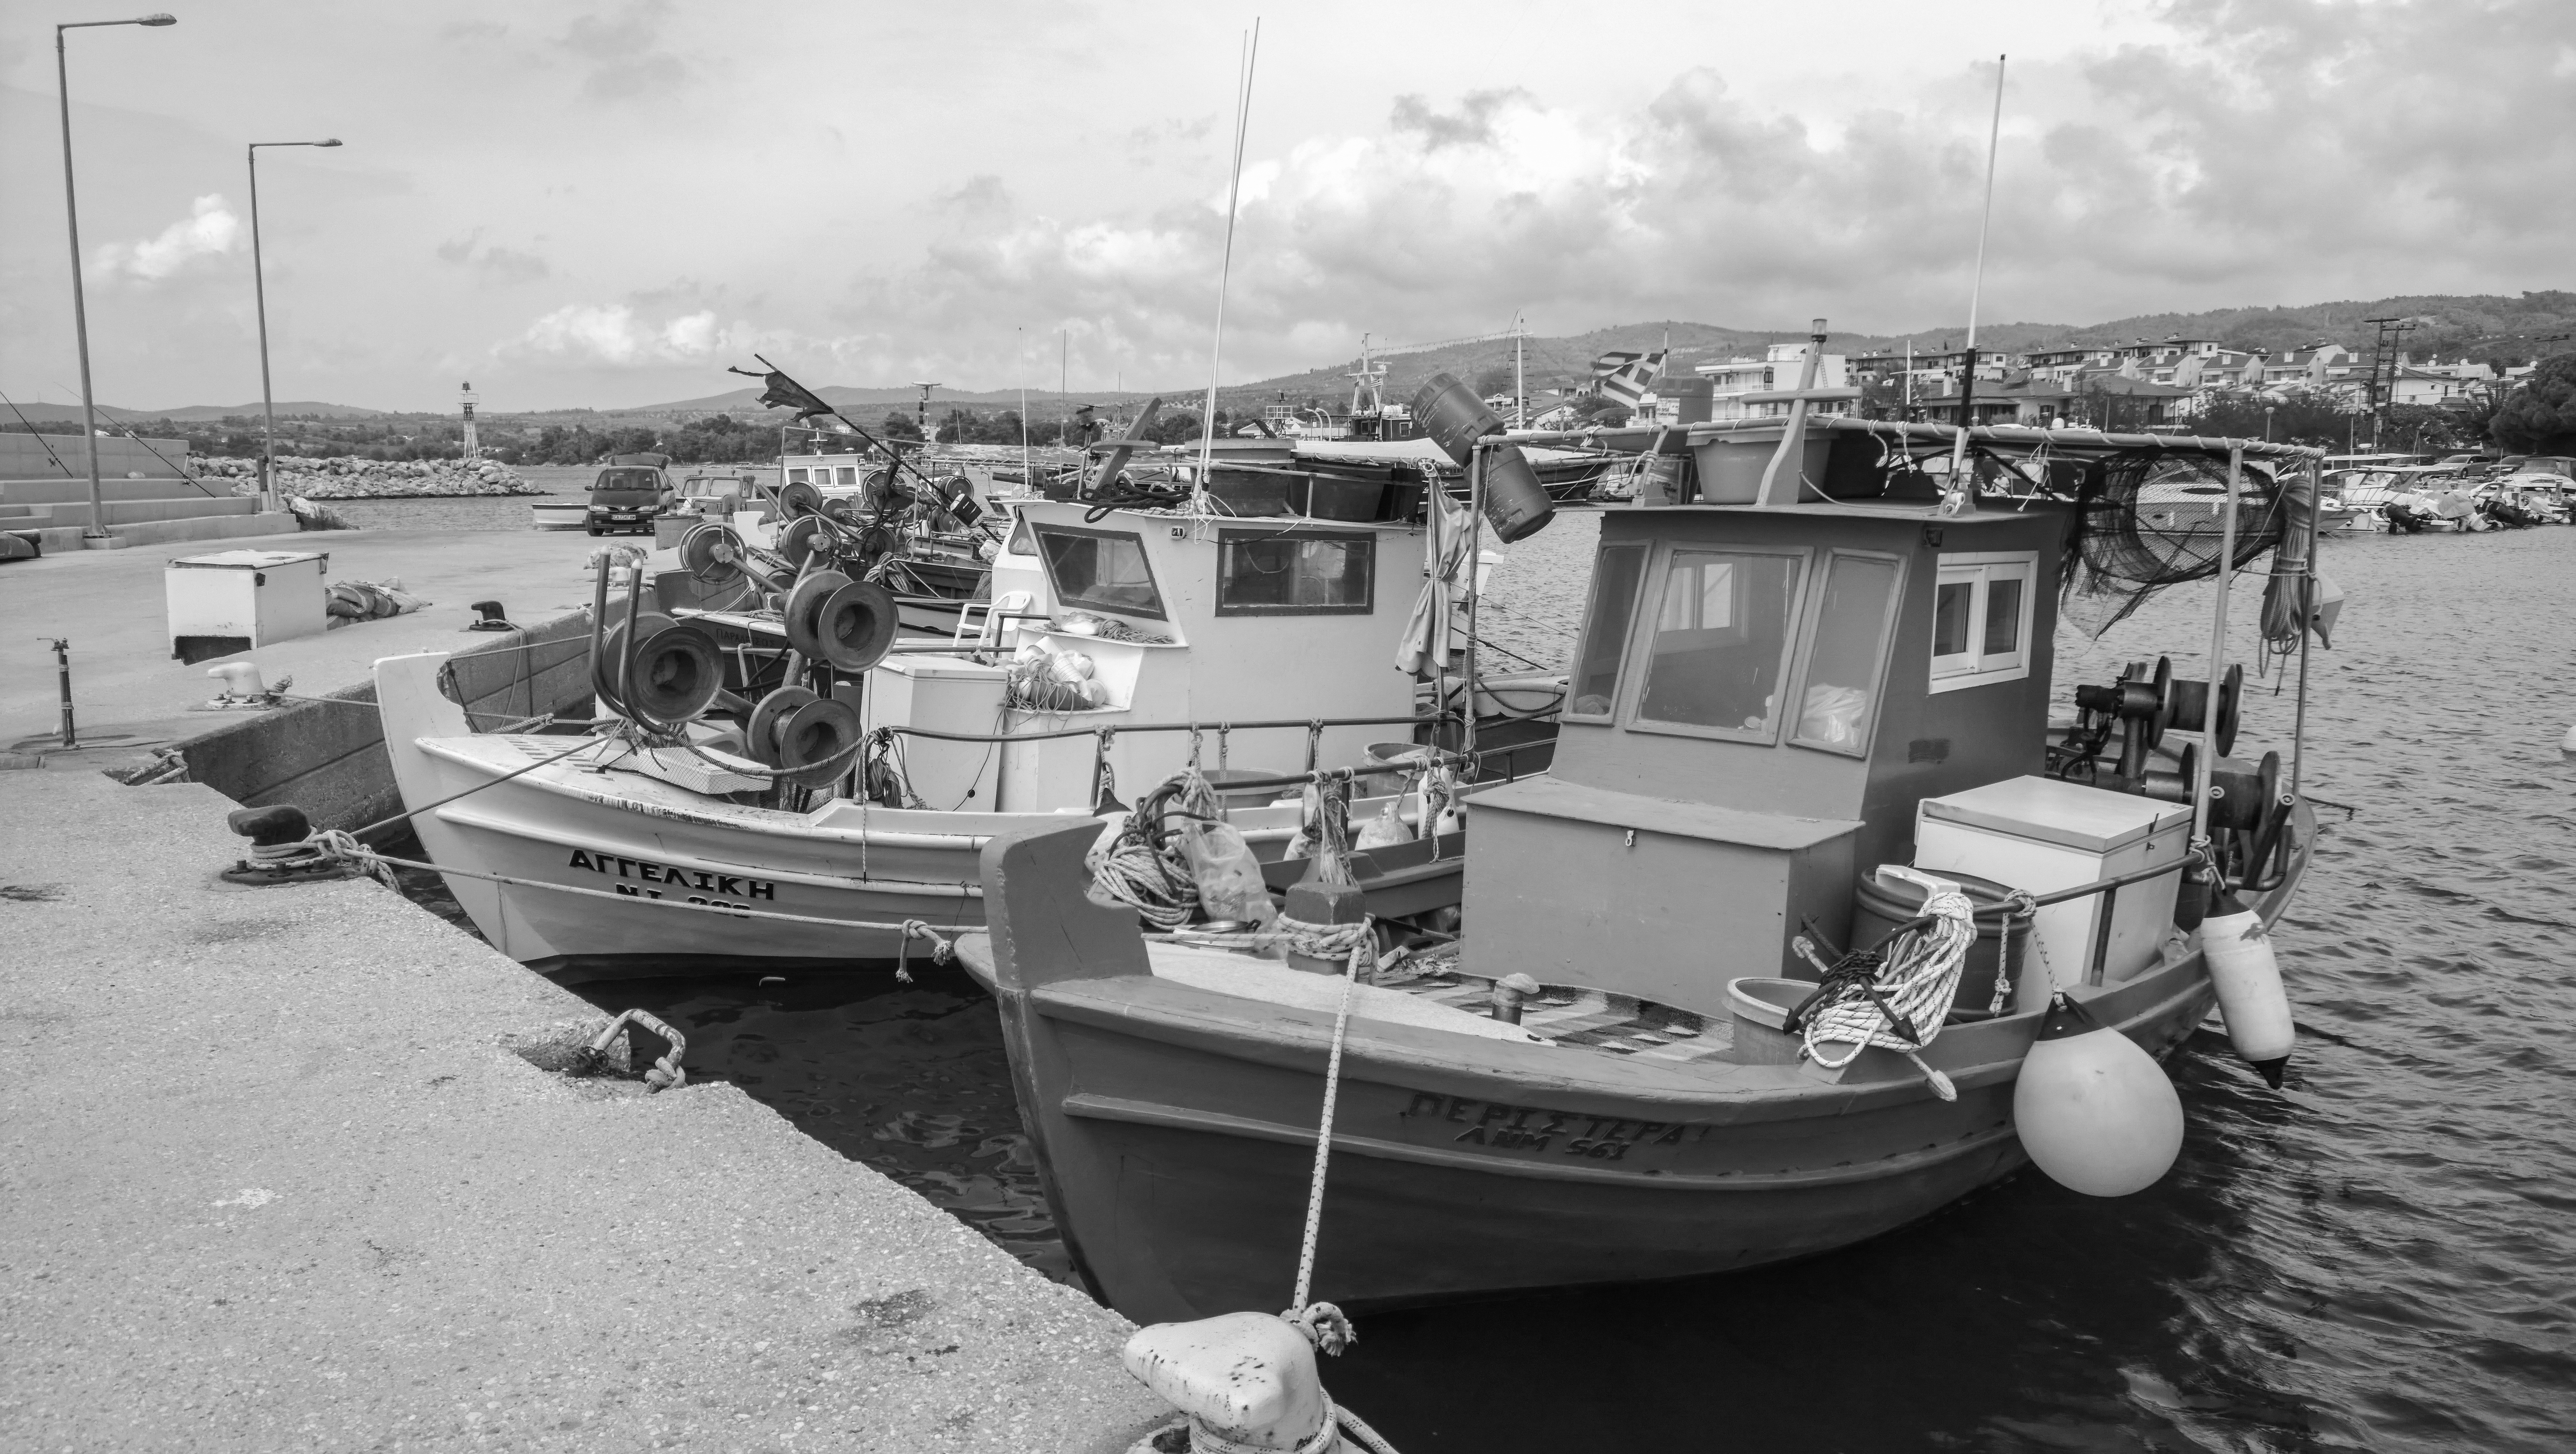
sea, black and white, boat, ship, vehicle, fishing, motorboat, fishing boat, boats, watercraft, fishing vessel, monochrome photography, skiff